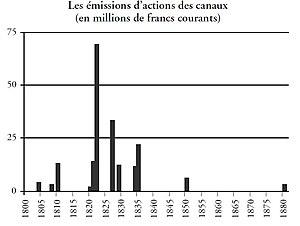
Sociétés de canaux (1800-1850) - émissions actions (en milions de francs courants)
Du nom du directeur général des ponts et chaussés et des mines sous la Restauration, Louis Becquey, le plan Becquey vise à doter la France d’un système de voies navigables modernisé et articulé. Tirant parti des acquis de la Révolution et de l’Empire dans la construction d’un État moderne, ce plan s’inscrit dans une démarche globale de consolidation du pays unifié en une « économie-nation » capable, à terme, d’affronter la concurrence internationale selon les principes, en vogue à l’époque, du libéralisme. Dans ses nouvelles frontières et consécutivement à la perte des centres industriels d’Outre-quiévrain, la France, pour affronter la concurrence de l’Angleterre, doit moderniser son appareil productif en facilitant les moyens de transports pour mettre en relation l’ensemble des régions et abaisser les prix par le jeu de la concurrence interne tout en assurant aux industriels une protection douanière sélective et temporaire pour leur permettre de retrouver des coûts compétitifs avant de réintégrer l’« économie-monde ».